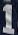
Number: 1